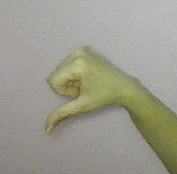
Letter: waw